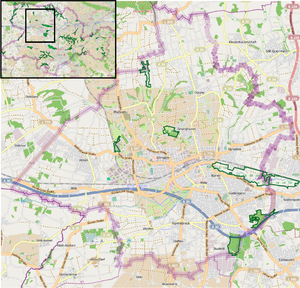
Réserves naturelles à l' Bünde - vue d'ensemble